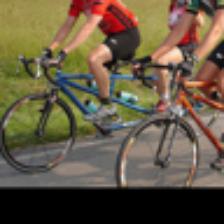
Label: NonHuman